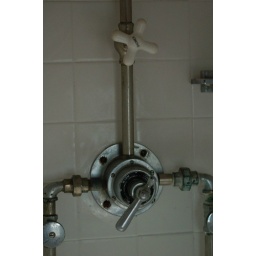
The shower in the sleeper car in one of the historic trains in Collierville kind of looks like the one in my house in Midtown.